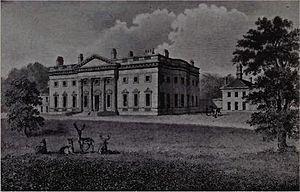
Denton Hall est une maison de campagne anglaise située au nord de la Wharfe à Denton, entre Otley et Ilkley. La maison fait partie du domaine Denton, lequel compte 10 km², ce qui inclut un village, une église, et des jardins à l'anglaise.